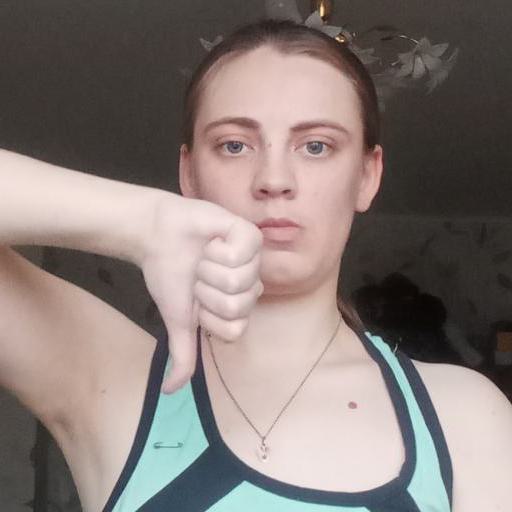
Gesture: dislike